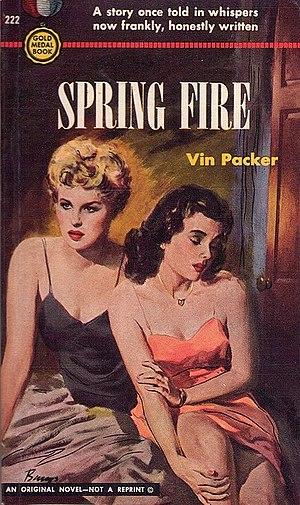
Couverture de ""Spring Fire"" par Vin Packer (Marijane Meaker), 1952. Illustration de Barye Phillips."
Marijane Meaker, née le 27 mai 1927 à Auburn, est une romancière américaine.
La notion de Lesbian pulp fiction fait référence à tout roman au format de poche du milieu du XXᵉ siècle dont le contenu et les thèmes sont ouvertement lesbiens.
La littérature lesbienne est un sous-genre de la littérature traitant des thèmes lesbiens. Il comprend de la poésie, du théâtre, de la fiction abordant des personnages lesbiens, et de la non-fiction sur les sujets d'intérêt lesbiens en général.
Barye Winchell Phillips, né en 1924 et décédé en 1969, est un peintre et illustrateur de pulp magazine américain.